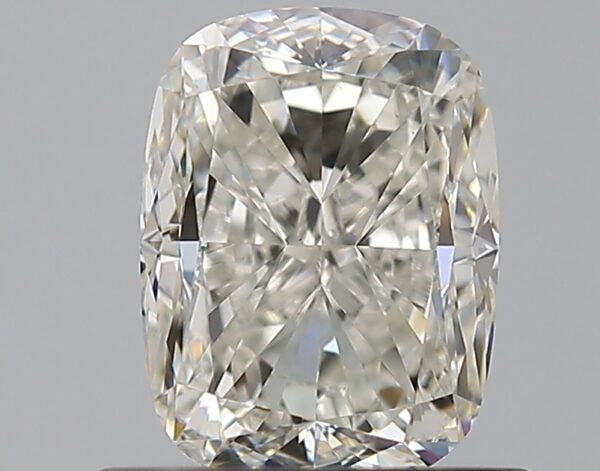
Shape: cushion
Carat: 1
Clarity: VVS2
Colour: I
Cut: FG
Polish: EX
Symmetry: EX
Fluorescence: N
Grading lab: GIA
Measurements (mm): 6.27 x 4.75 x 3.6